Transportation planning

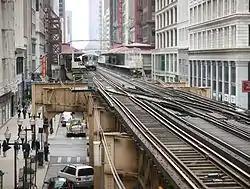
Chicago Transit Authority Chicago 'L' trains use elevated tracks for a portion of the system, known as the Loop, which is in the Chicago Loop community area. It is an example of the siting of transportation facilities that results from transportation planning.

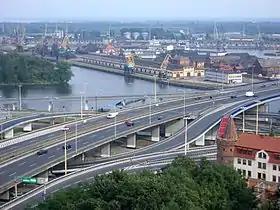
A bypass the Old Town in Szczecin, Poland

Transportation planning, or transport planning, has historically followed the rational planning model of defining goals and objectives, identifying problems, generating alternatives, evaluating alternatives, and developing plans. Other models for planning include rational actor, transit oriented development, satisficing, incremental planning, organizational process, collaborative planning, and political bargaining.